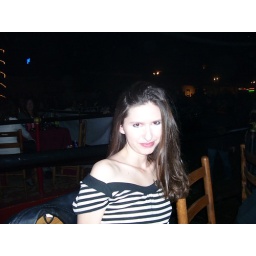
This girl was the hottest chick in the place. So I took her home last night. BOO YA!